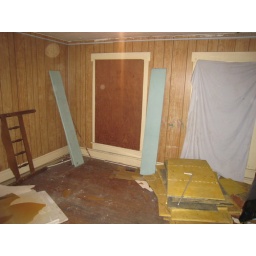
plywood covering the window that's missing a pane in the front bedroom upstairs